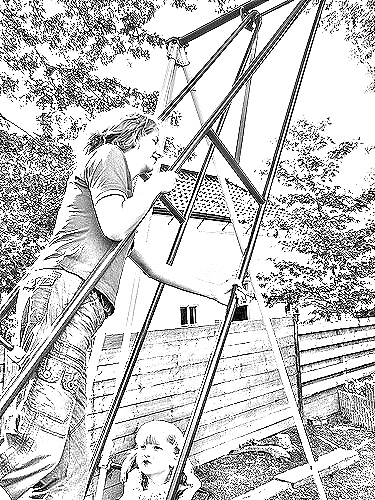
Portrait style: Sketch Portrait